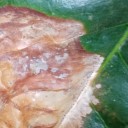
Label: Phoma